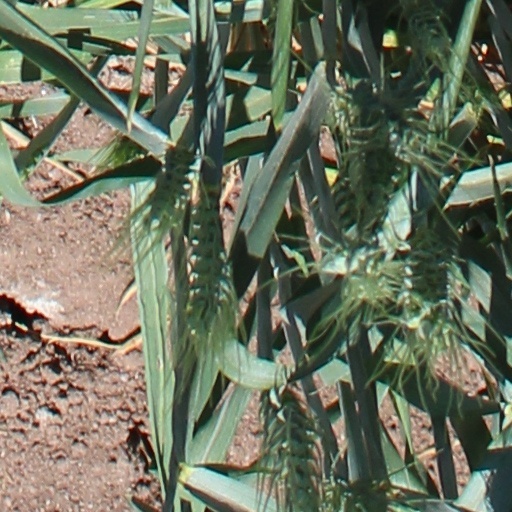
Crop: wheat